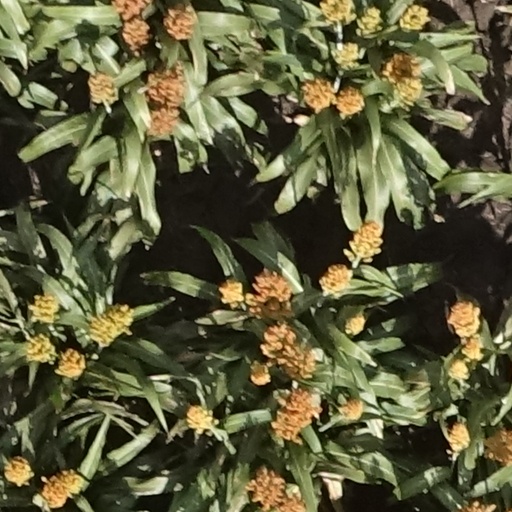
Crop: sorghum